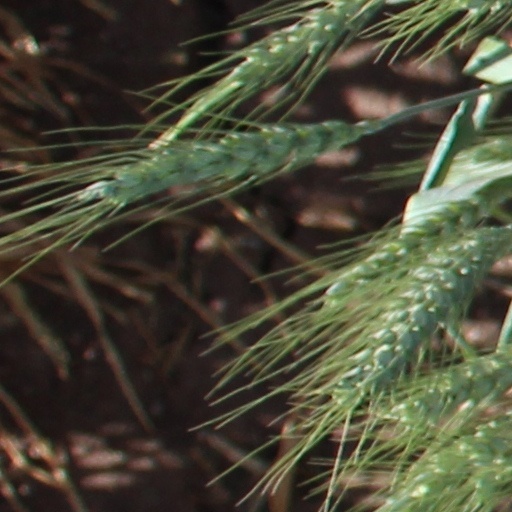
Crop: wheat